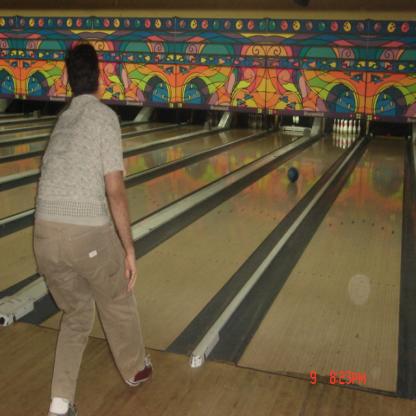
Scene: Indoor